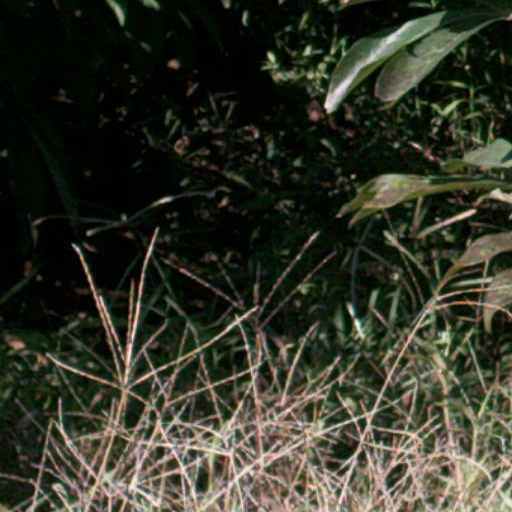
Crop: cassava